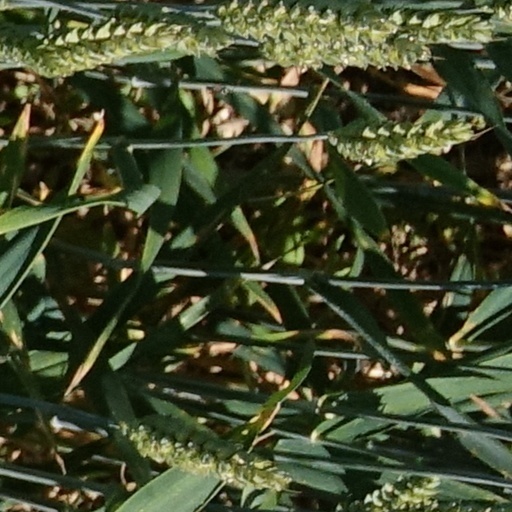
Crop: wheat